1950–51 Ashes series

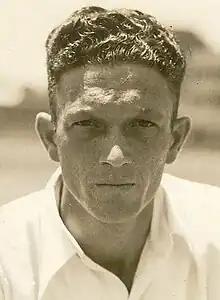
Don Tallon deflected a ball from Jack Iverson to Len Hutton onto Ian Johnson at slip, then caught the rebound.

"When a bowler of Jack Iverson's ability to control direction and length can spin the ball so far as that, no batsman is likely to give him trouble. I am certain that no batsman of my time, English or Australian, could have held the fort on this pitch against accurate spin-bowling."